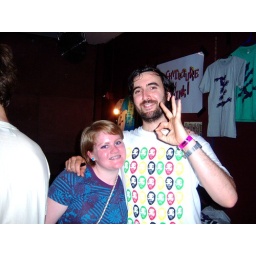
architecture in helsinki @ glass house in june '07